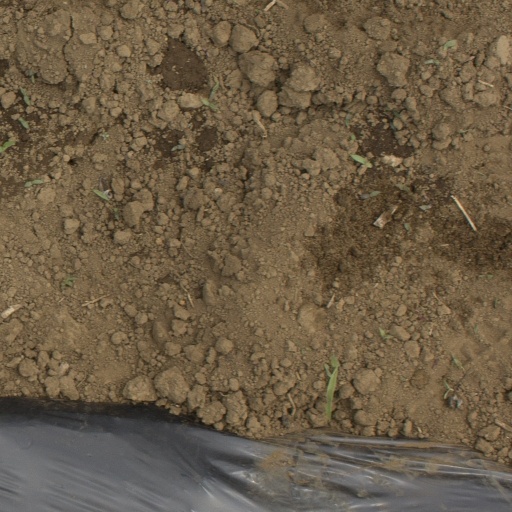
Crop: Jerusalem artichoke